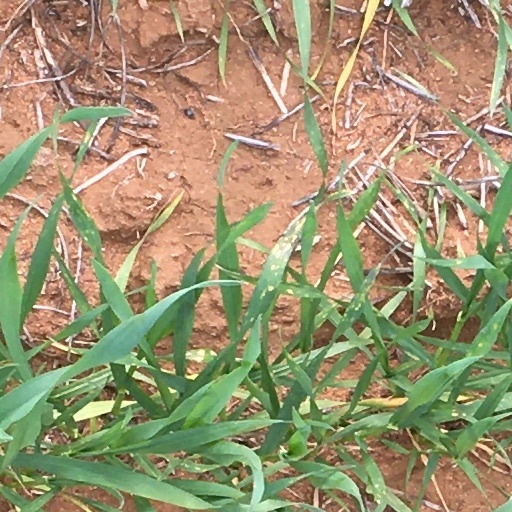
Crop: wheat